Gidget

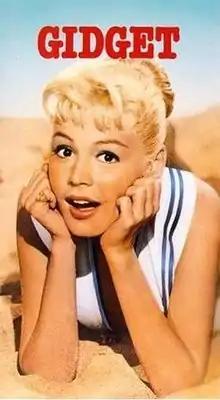
Sandra Dee as Gidget in the 1959 film (VHS cover)

Kohner sold the movie rights to Columbia Pictures (through the William Morris Agency) for $50,000, then giving five percent of this to his daughter Kathy.